Protein sequencing

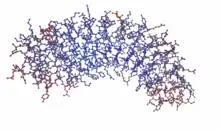
Protein sequence interpretation: a scheme new protein to be engineered in a yeast

It is often desirable to know the unordered amino acid composition of a protein prior to attempting to find the ordered sequence, as this knowledge can be used to facilitate the discovery of errors in the sequencing process or to distinguish between ambiguous results. Knowledge of the frequency of certain amino acids may also be used to choose which protease to use for digestion of the protein. The misincorporation of low levels of non-standard amino acids (e.g. norleucine) into proteins may also be determined. A generalized method often referred to as "amino acid analysis" for determining amino acid frequency is as follows: